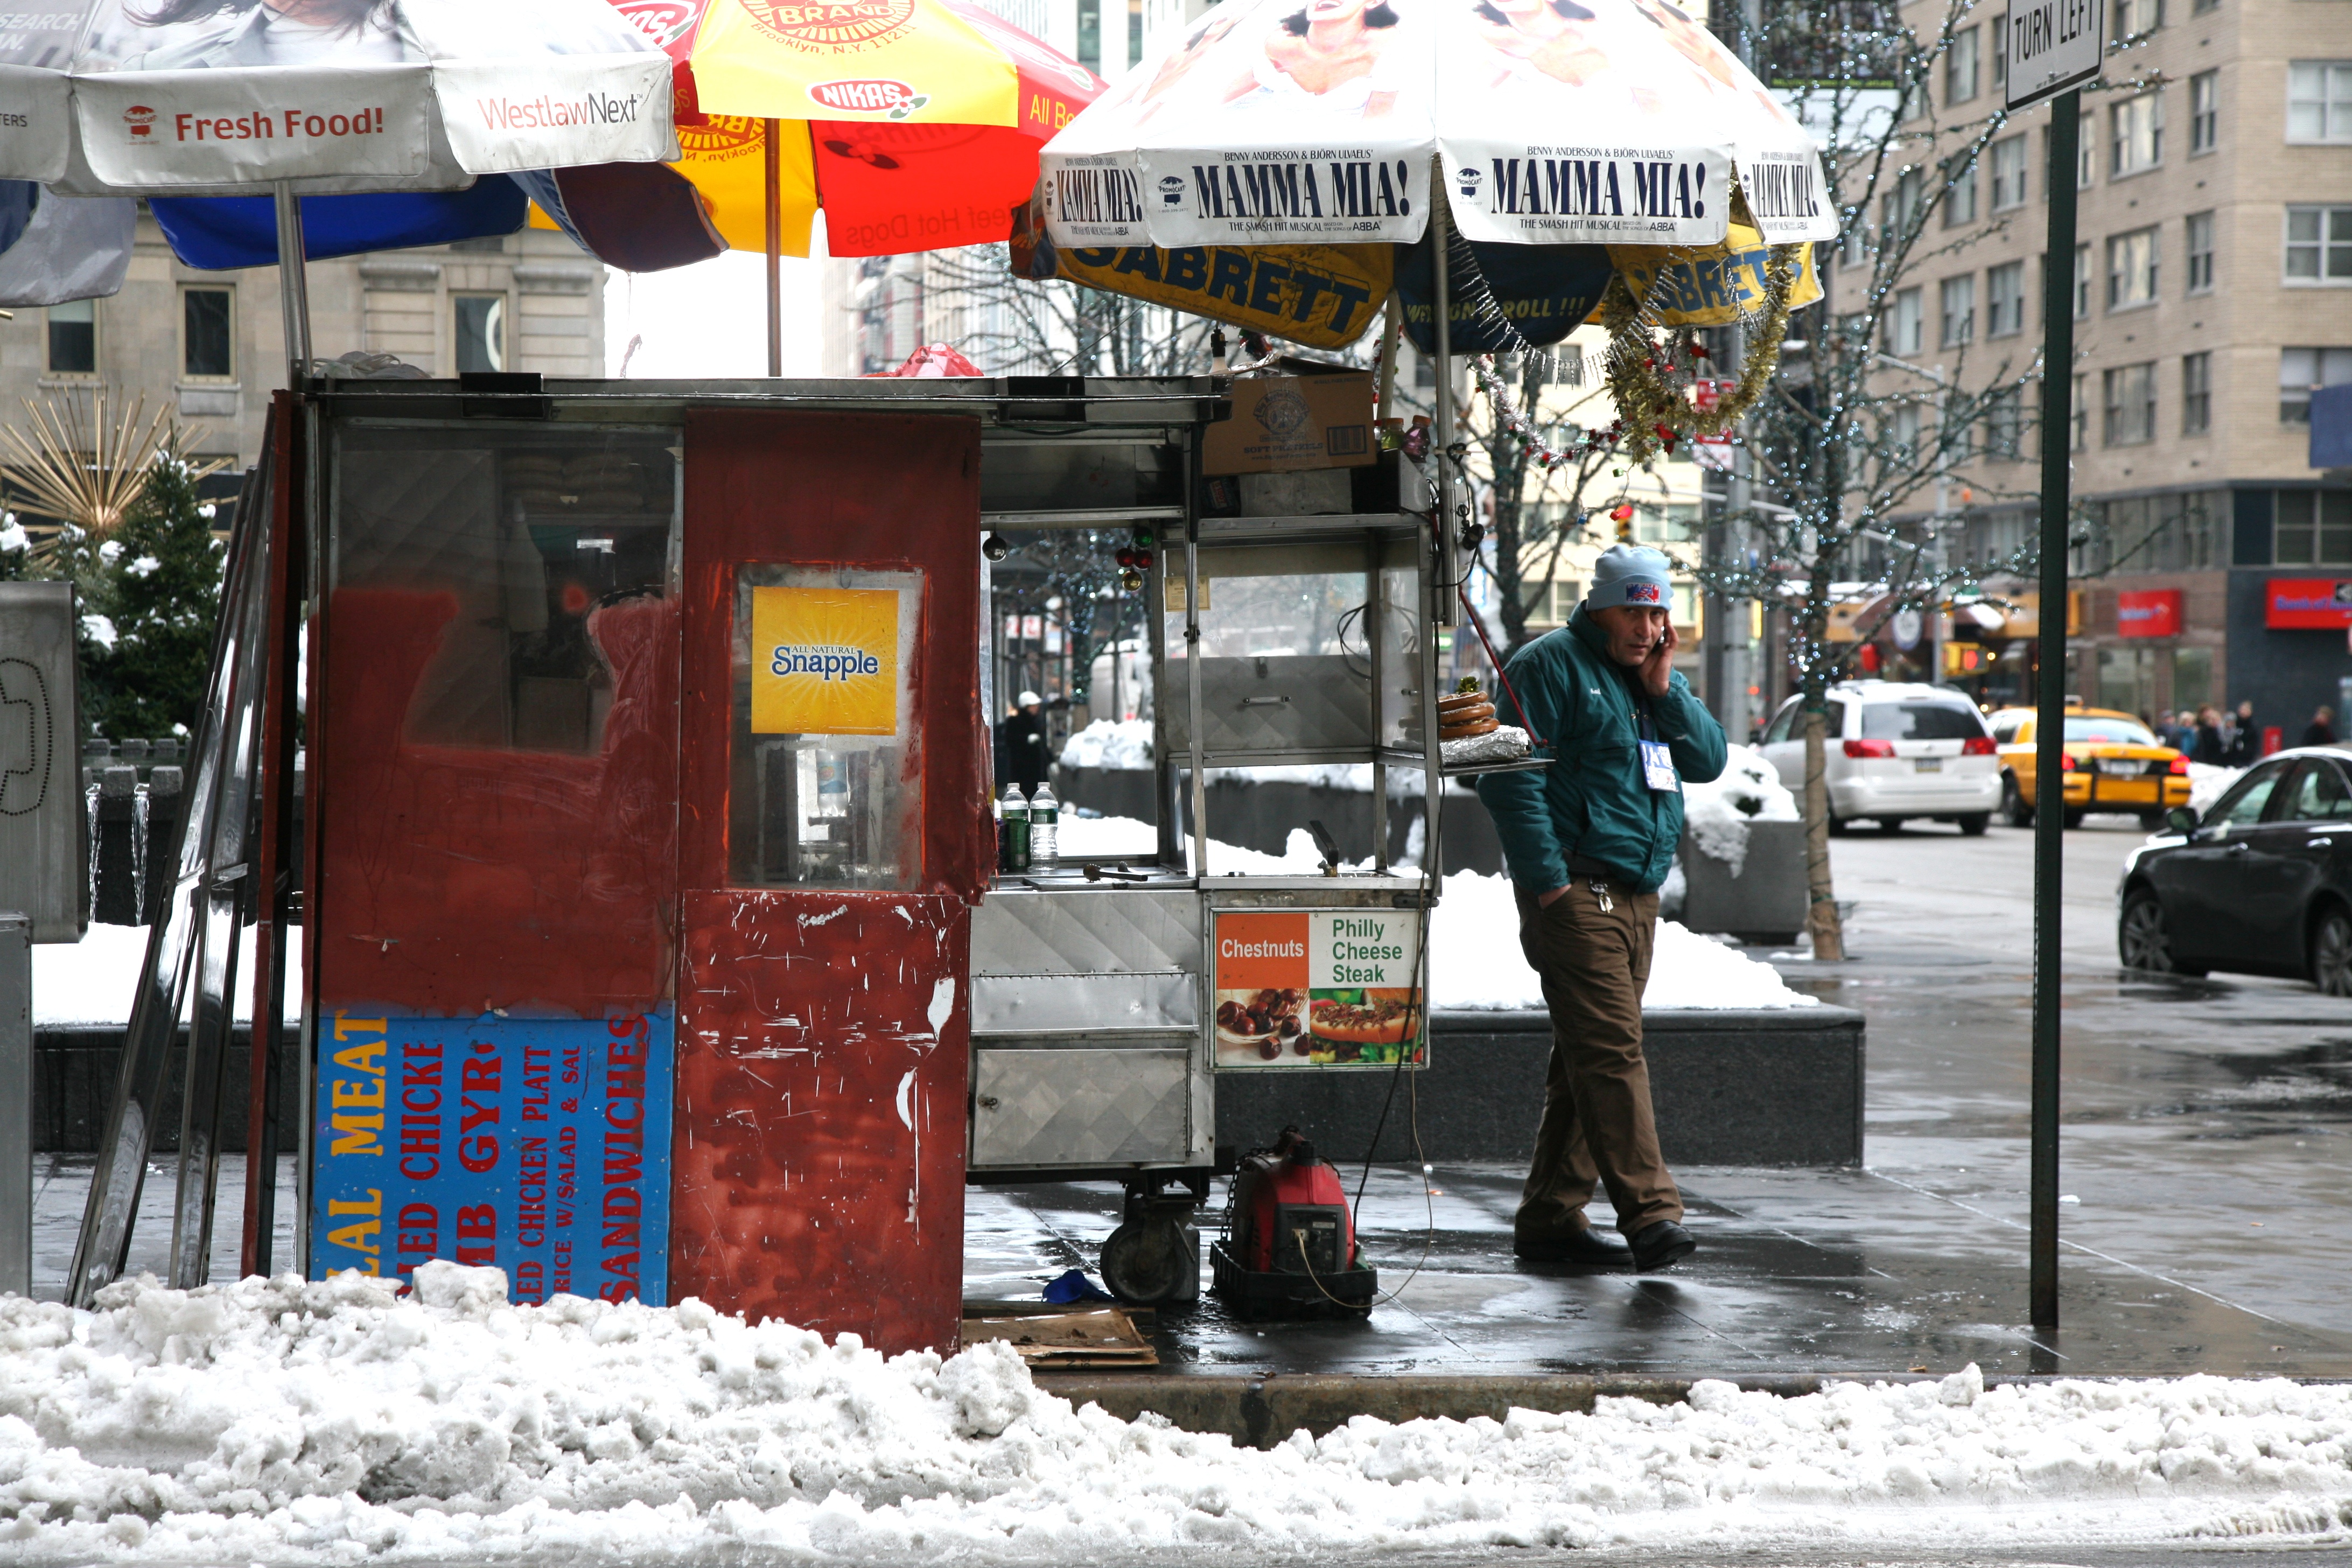
pedestrian, snow, winter, city, manhattan, nyc, weather, season, newyork, newyorkcity, ny, midtown, selection, midtownwest, urban area